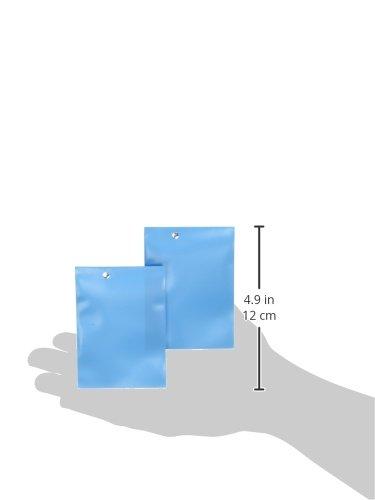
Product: Ultra Pro 50ct Pro-Matte Light Blue Standard Deck Protectors
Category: Toys & Games | Collectible Toys | Collectible Display & Storage | Card Storage & Display | Cases
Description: Non-glare matte material for softer feel and smoother shuffle.
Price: $5.49
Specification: ProductDimensions:8x5x5inches|ItemWeight:2.2pounds|ShippingWeight:1.6ounces(Viewshippingratesandpolicies)|DomesticShipping:ItemcanbeshippedwithinU.S.|InternationalShipping:ThisitemcanbeshippedtoselectcountriesoutsideoftheU.S.LearnMore|ASIN:B00FDVZW40|Itemmodelnumber:UP84188|Manufacturerrecommendedage:6months-15years